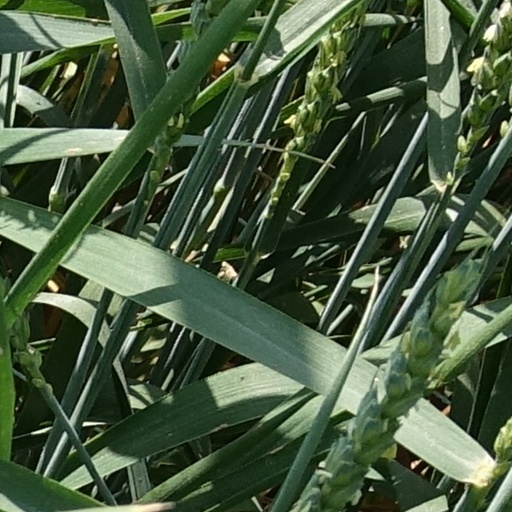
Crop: wheat